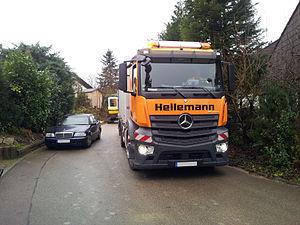
L'Antos est un modèle de camion fabriqué par Mercedes-Benz depuis 2012 comme remplaçant du Axor.